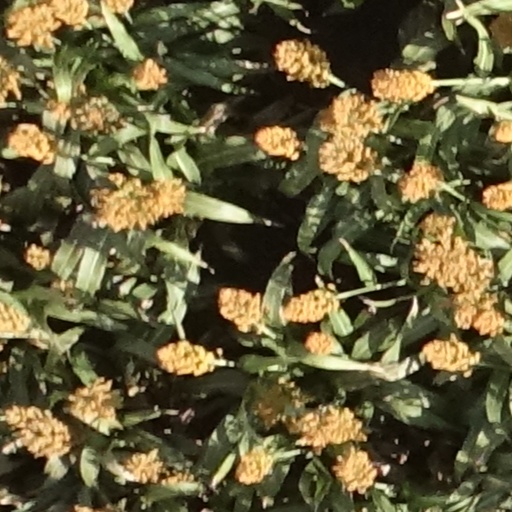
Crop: sorghum